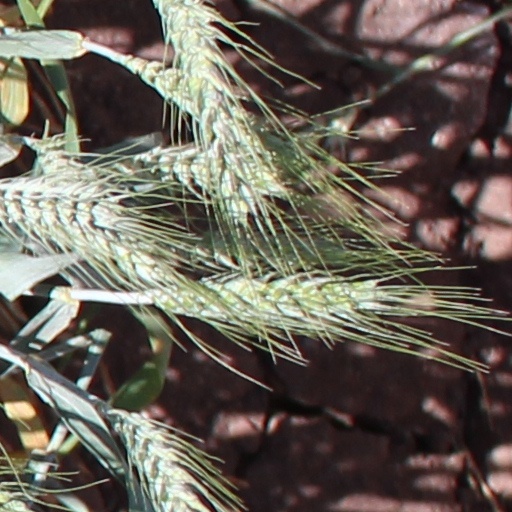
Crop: wheat